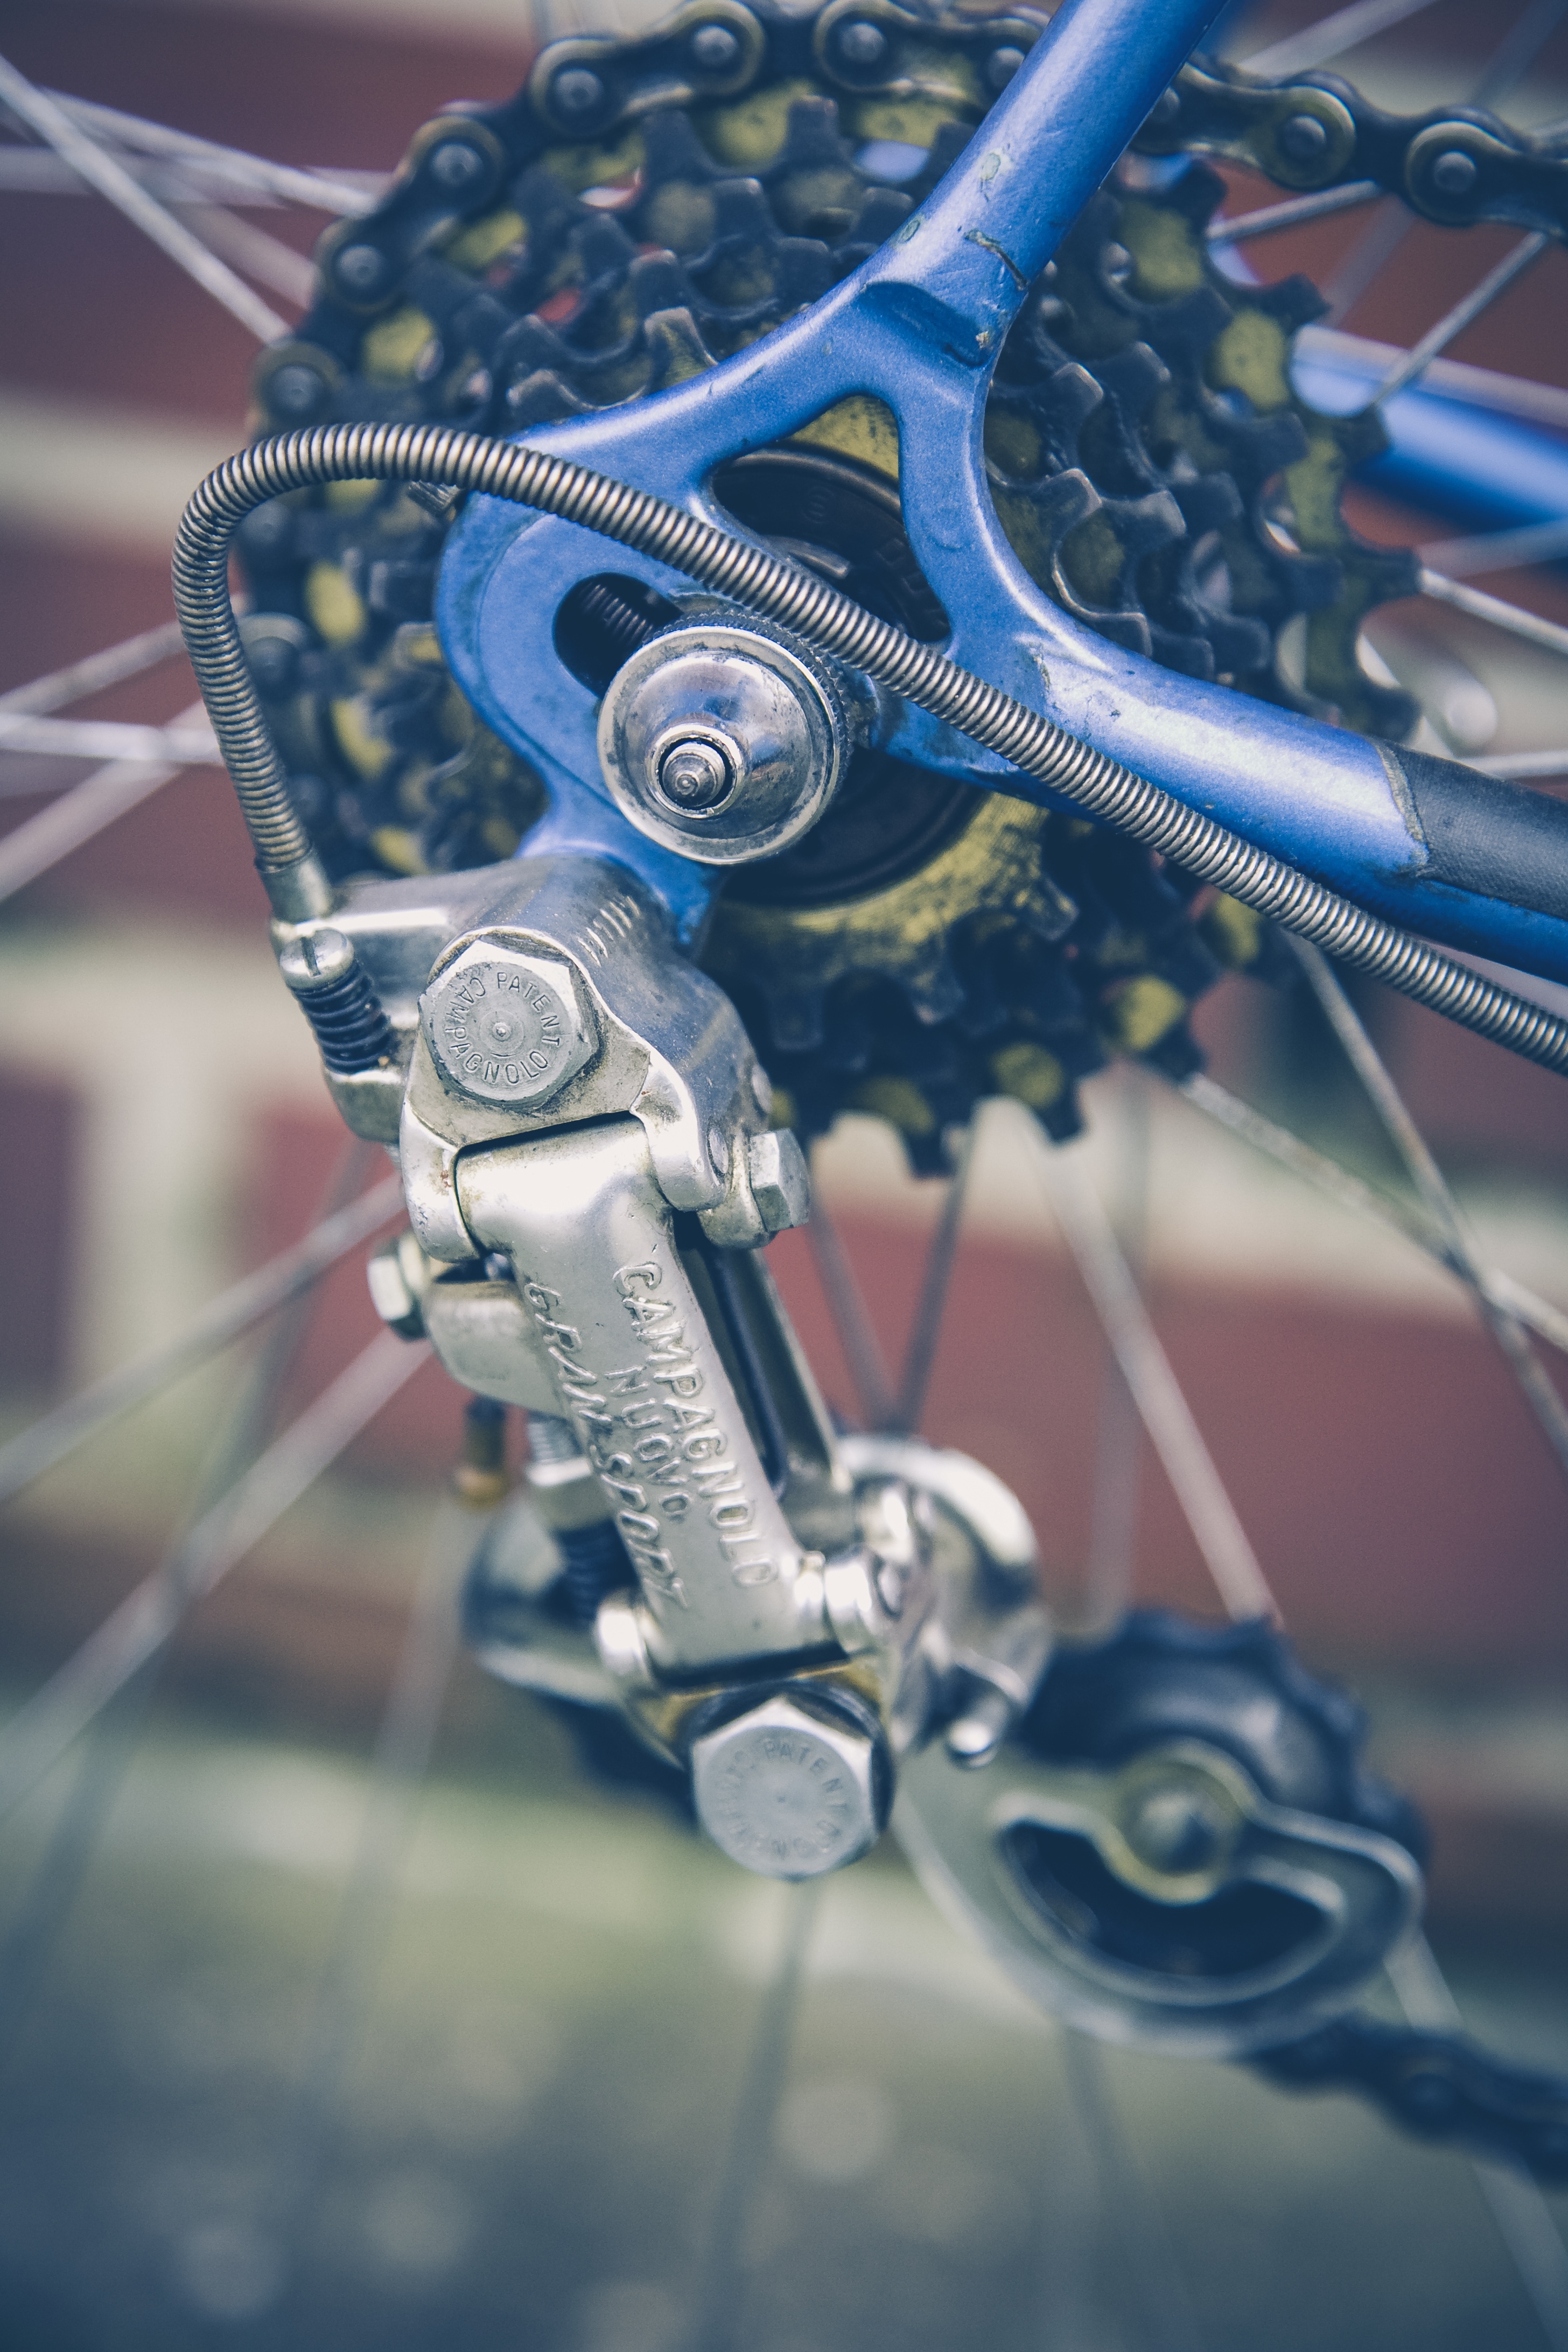
technology, vintage, retro, chain, bicycle, bike, urban, steel, vehicle, gear, color, blue, fixed gear, close, sports equipment, close up, gears, cassette, classic, circuit, trend, road bike, fixie, macro photography, single speed, atmosphere of earth